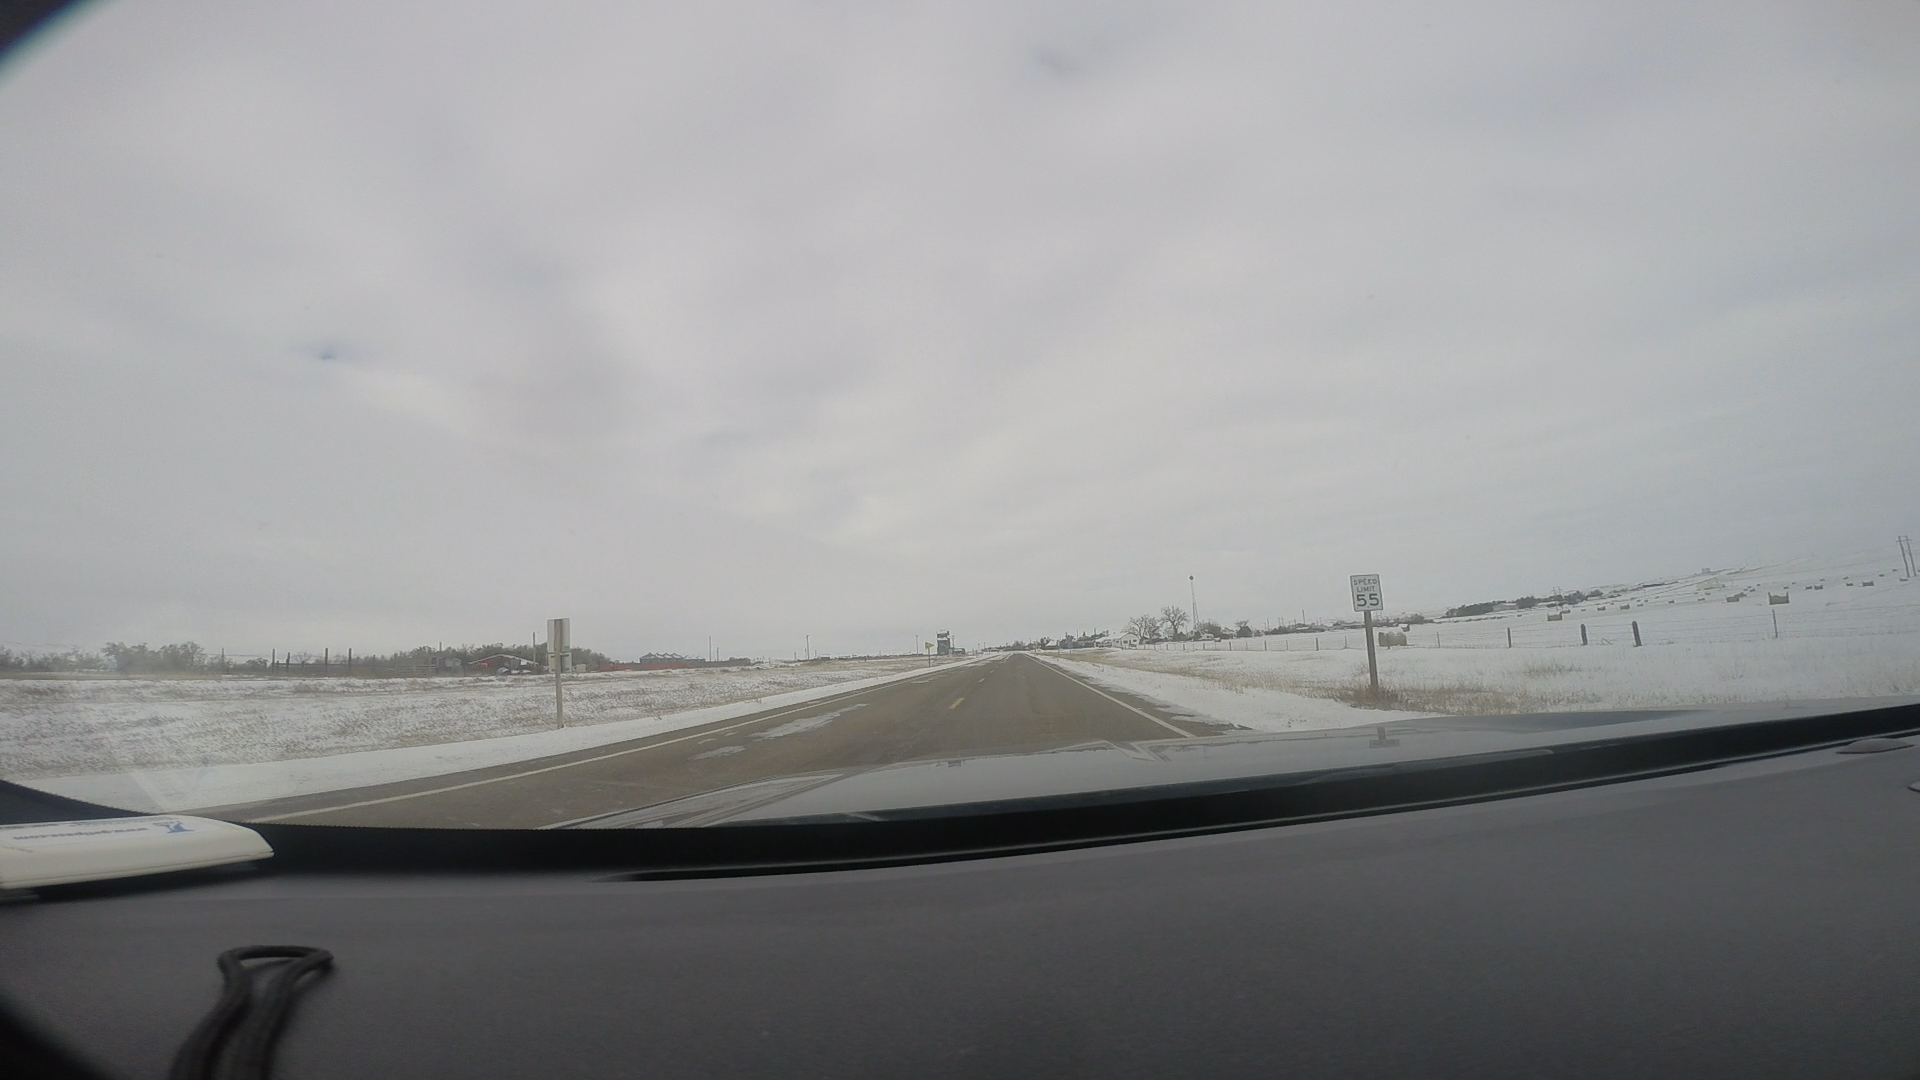
Speed limit sign label: mph55